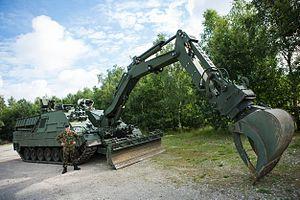
Le Kodiak est un char du génie et un char de déminage, intégré au sein de formations du génie militaire. Il est nommé d'après l'ours kodiak.
Les équipements de l'Armée suisse, rassemblent différentes sortes de véhicules, des chars de combat, des véhicules de transport de troupe ainsi que des hélicoptères de transport et des avions de combat en service dans les Forces terrestres ou les Forces aériennes.
Un char du génie est un véhicule blindé servant au sein d'unités de génie militaire.